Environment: real
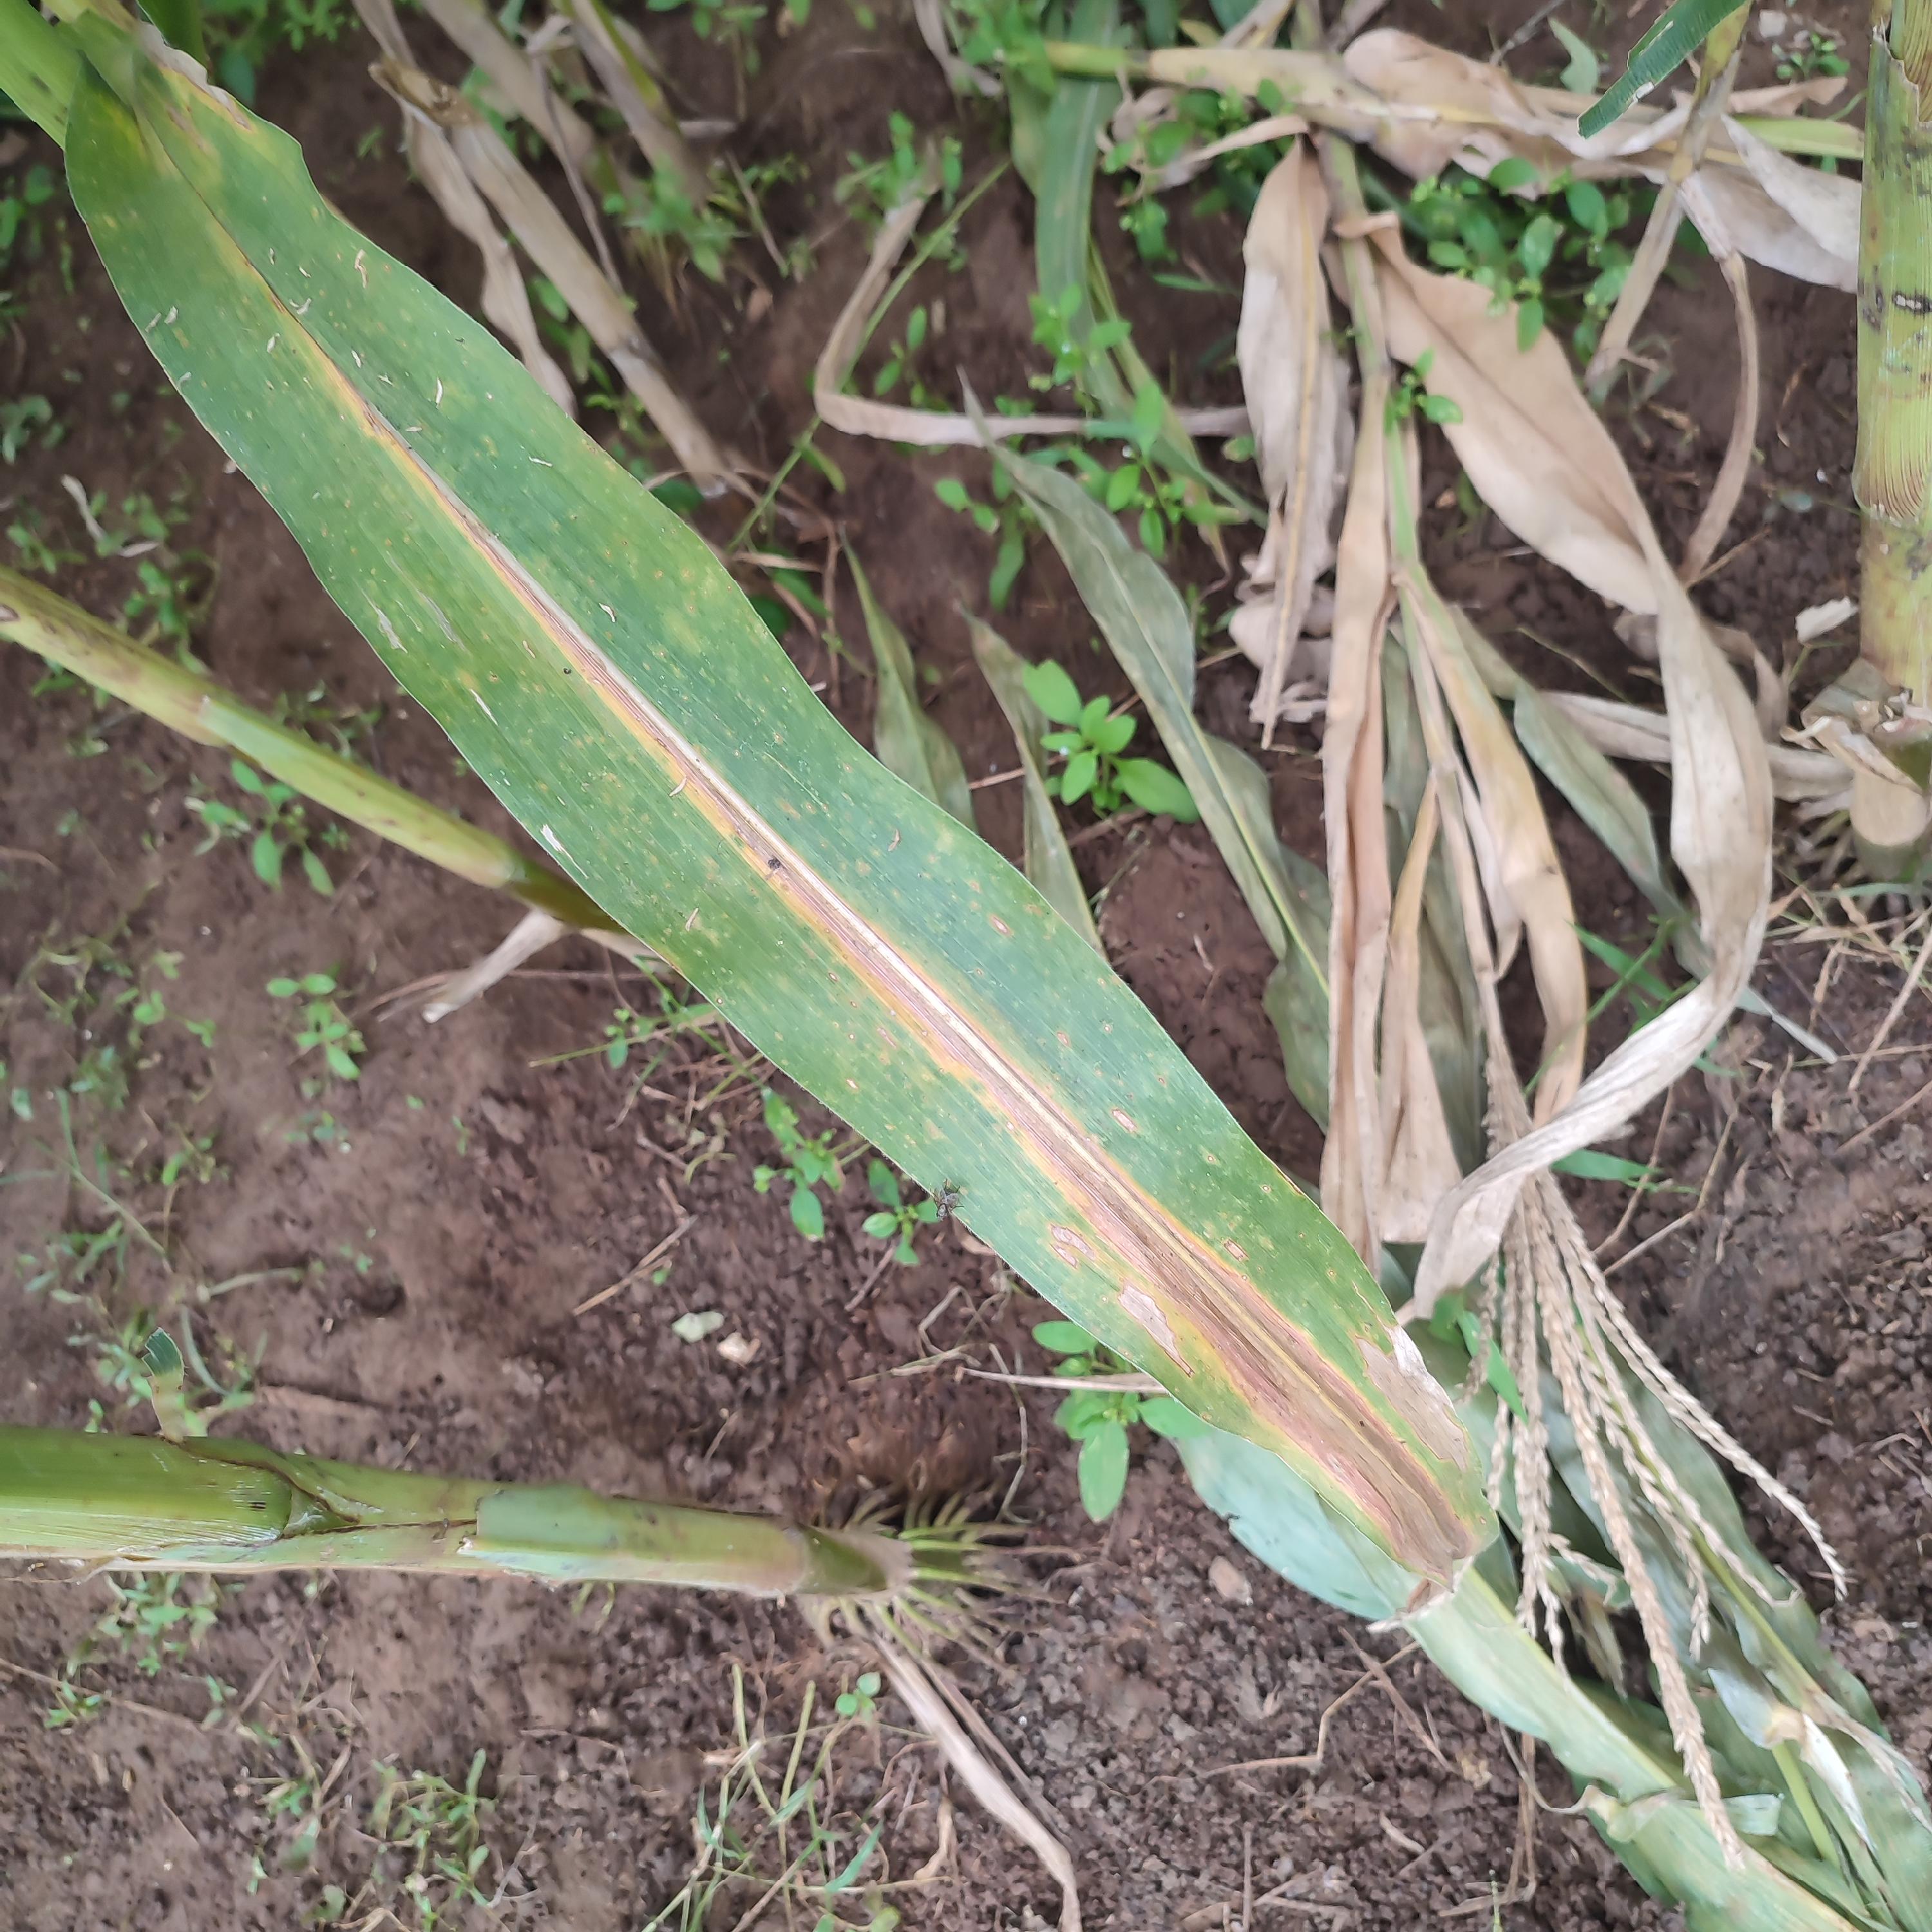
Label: nitrogen_deficiency